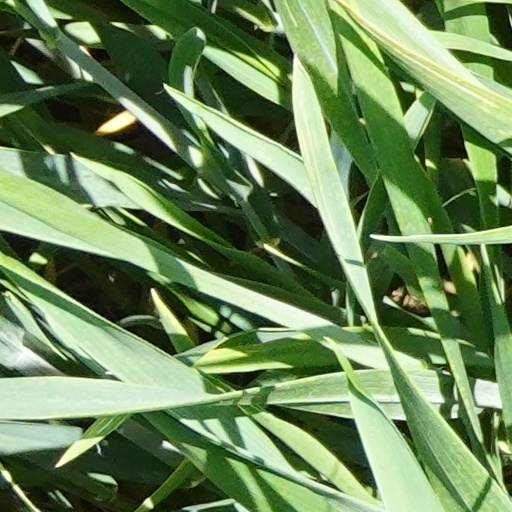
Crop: wheat